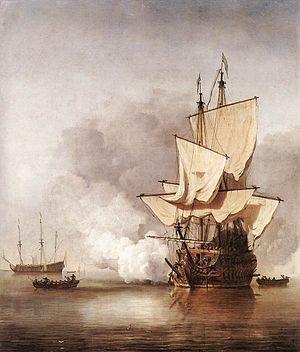
Le siècle d'or néerlandais désigne une période de l'histoire des Pays-Bas comprise entre 1584 et 1702, qui voit la république des Provinces-Unies, fondée en 1581 par l'Union d'Utrecht, se hisser au rang de première puissance commerciale au monde, tandis que le reste de l'Europe se débat dans les affres d'une stagnation et d'une récession qui dure par endroits jusqu'en 1750. La liberté de culte qui règne aux Pays-Bas y attire les personnes les plus diverses ; ces réfugiés rejoignent une république en pleine croissance, qui leur offre travail et liberté d'opinion. Écrivains et érudits s'y établissent pour enseigner et publier en liberté ; avec la fondation de l'université de Leyde et le développement des sciences humaines et des sciences naturelles, le pays devient l'un des centres du savoir.